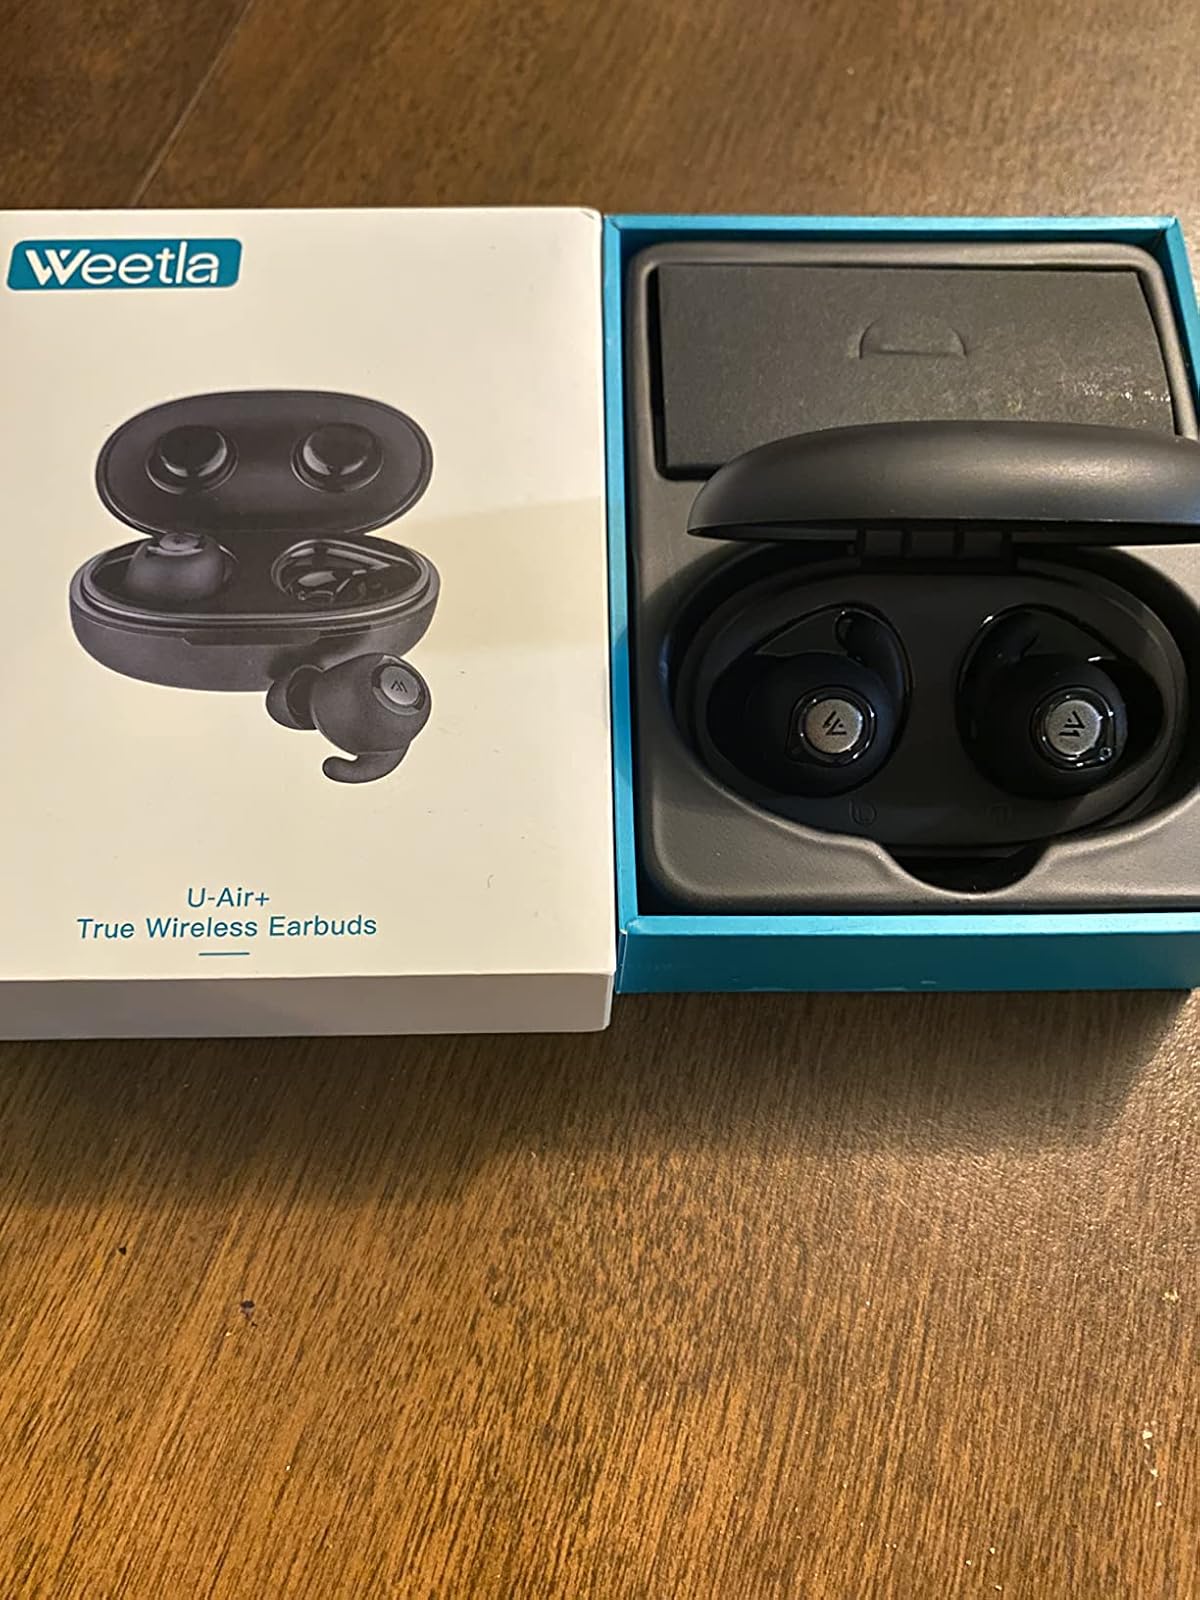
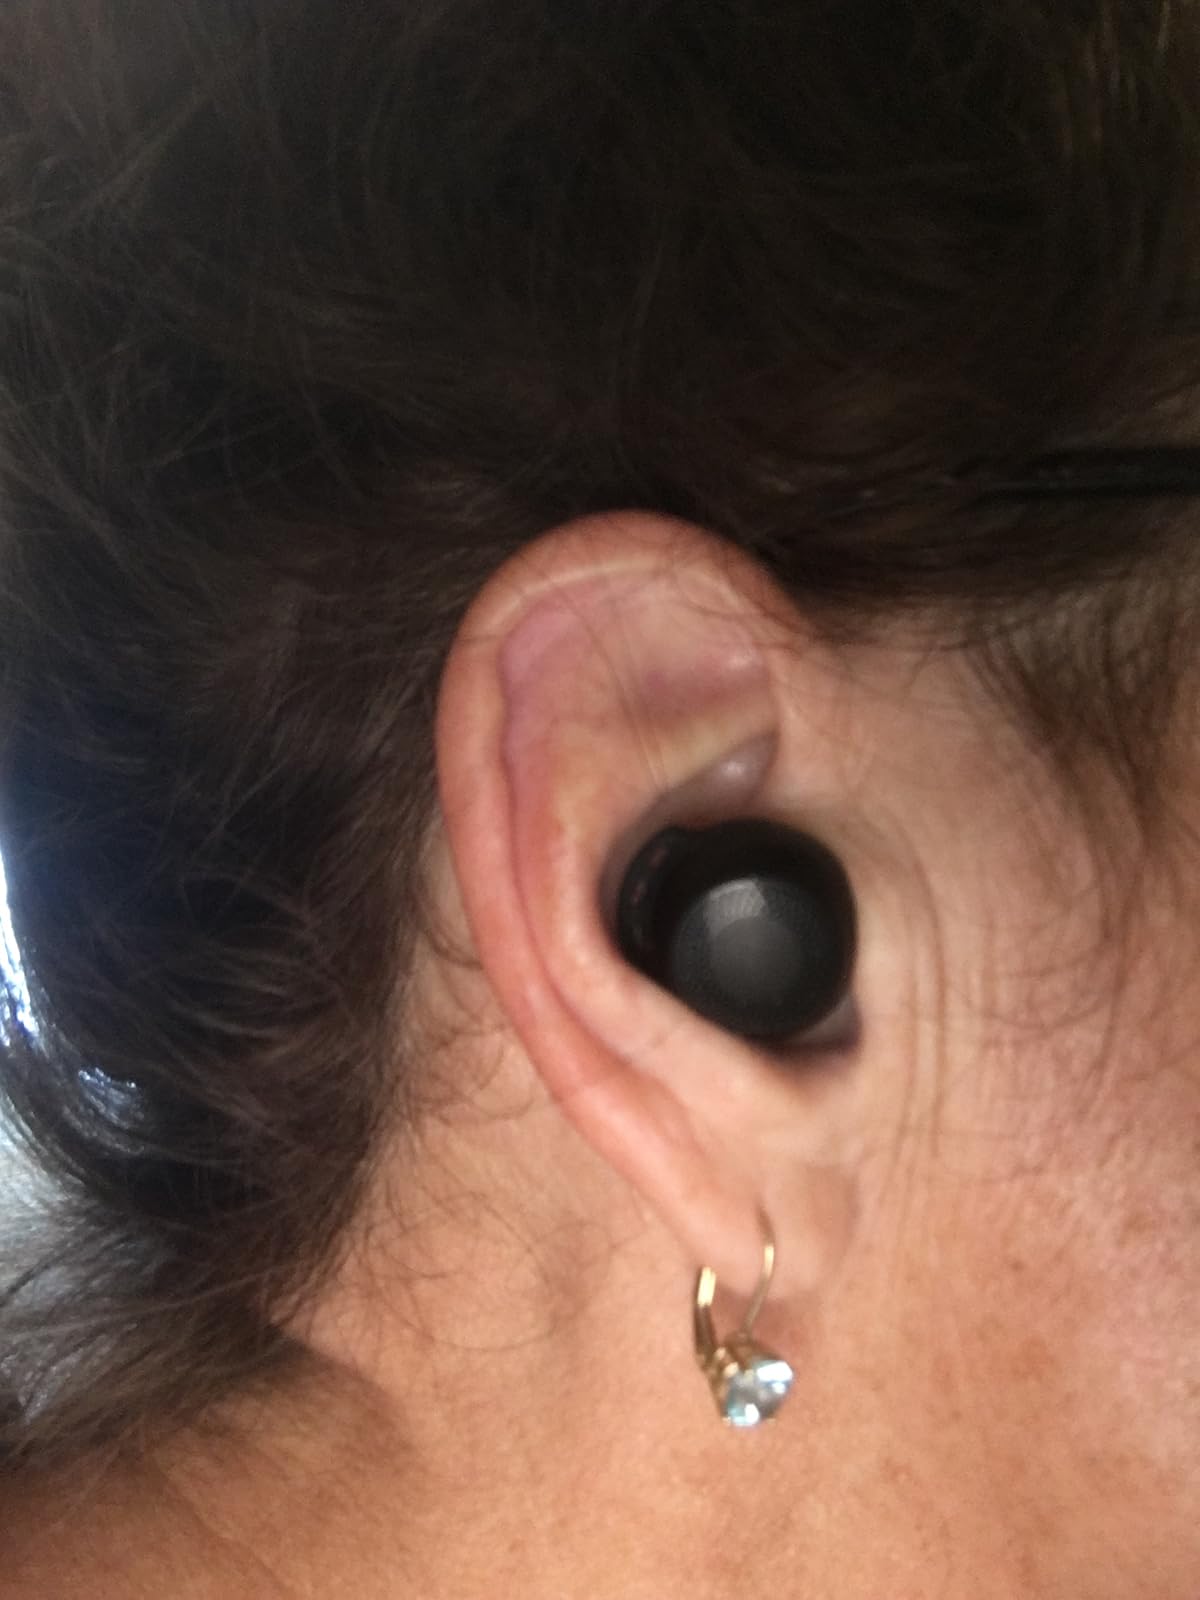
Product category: earbuds
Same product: no